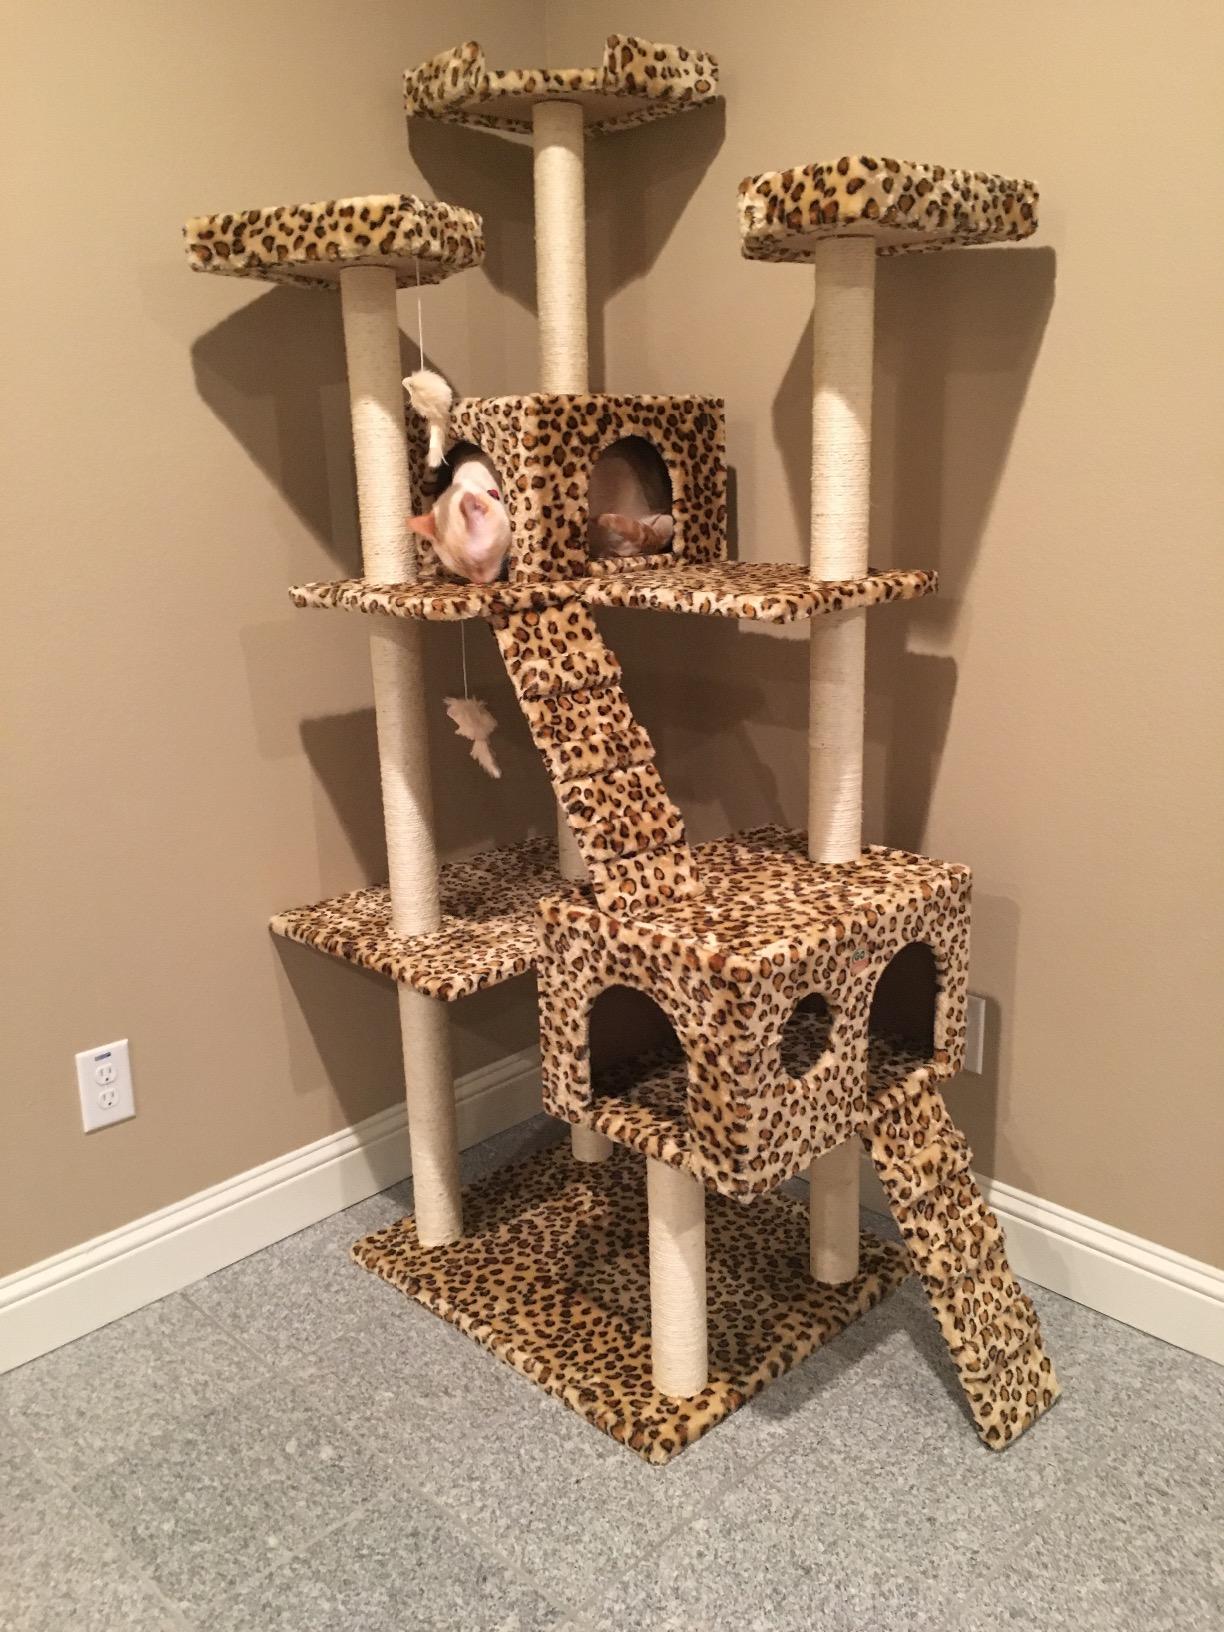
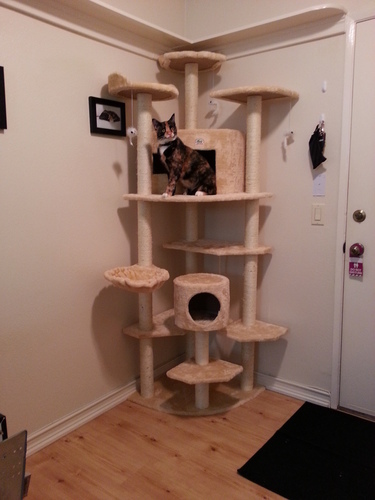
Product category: items_cat tree
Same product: no